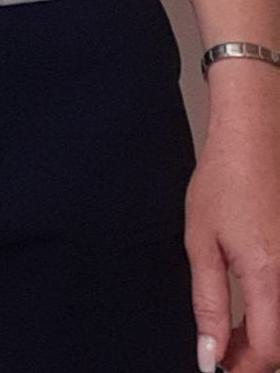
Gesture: no_gesture